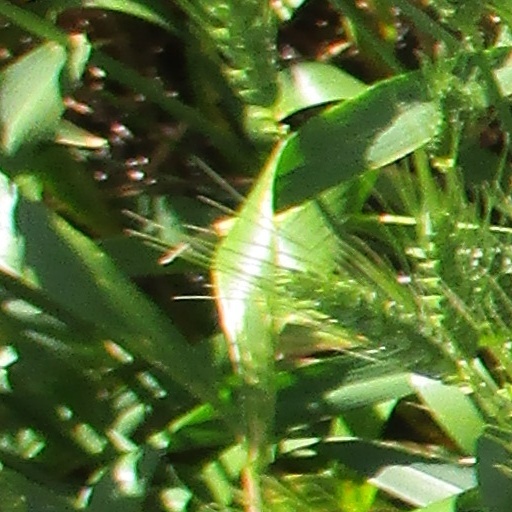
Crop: wheat